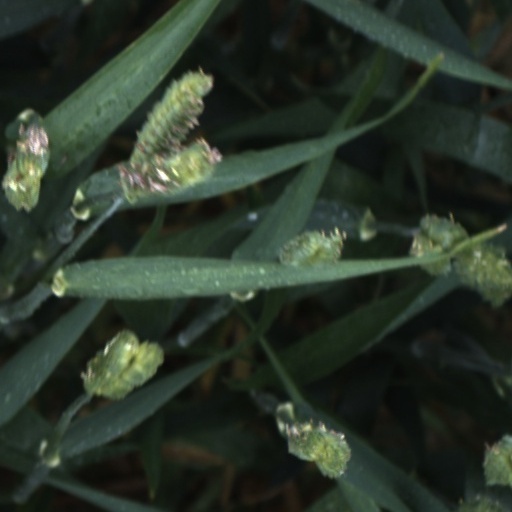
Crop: wheat